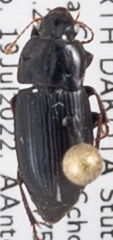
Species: Harpalus opacipennis
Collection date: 2022-07-19
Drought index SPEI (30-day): -0.46
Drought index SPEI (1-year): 1.28
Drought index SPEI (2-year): -0.8